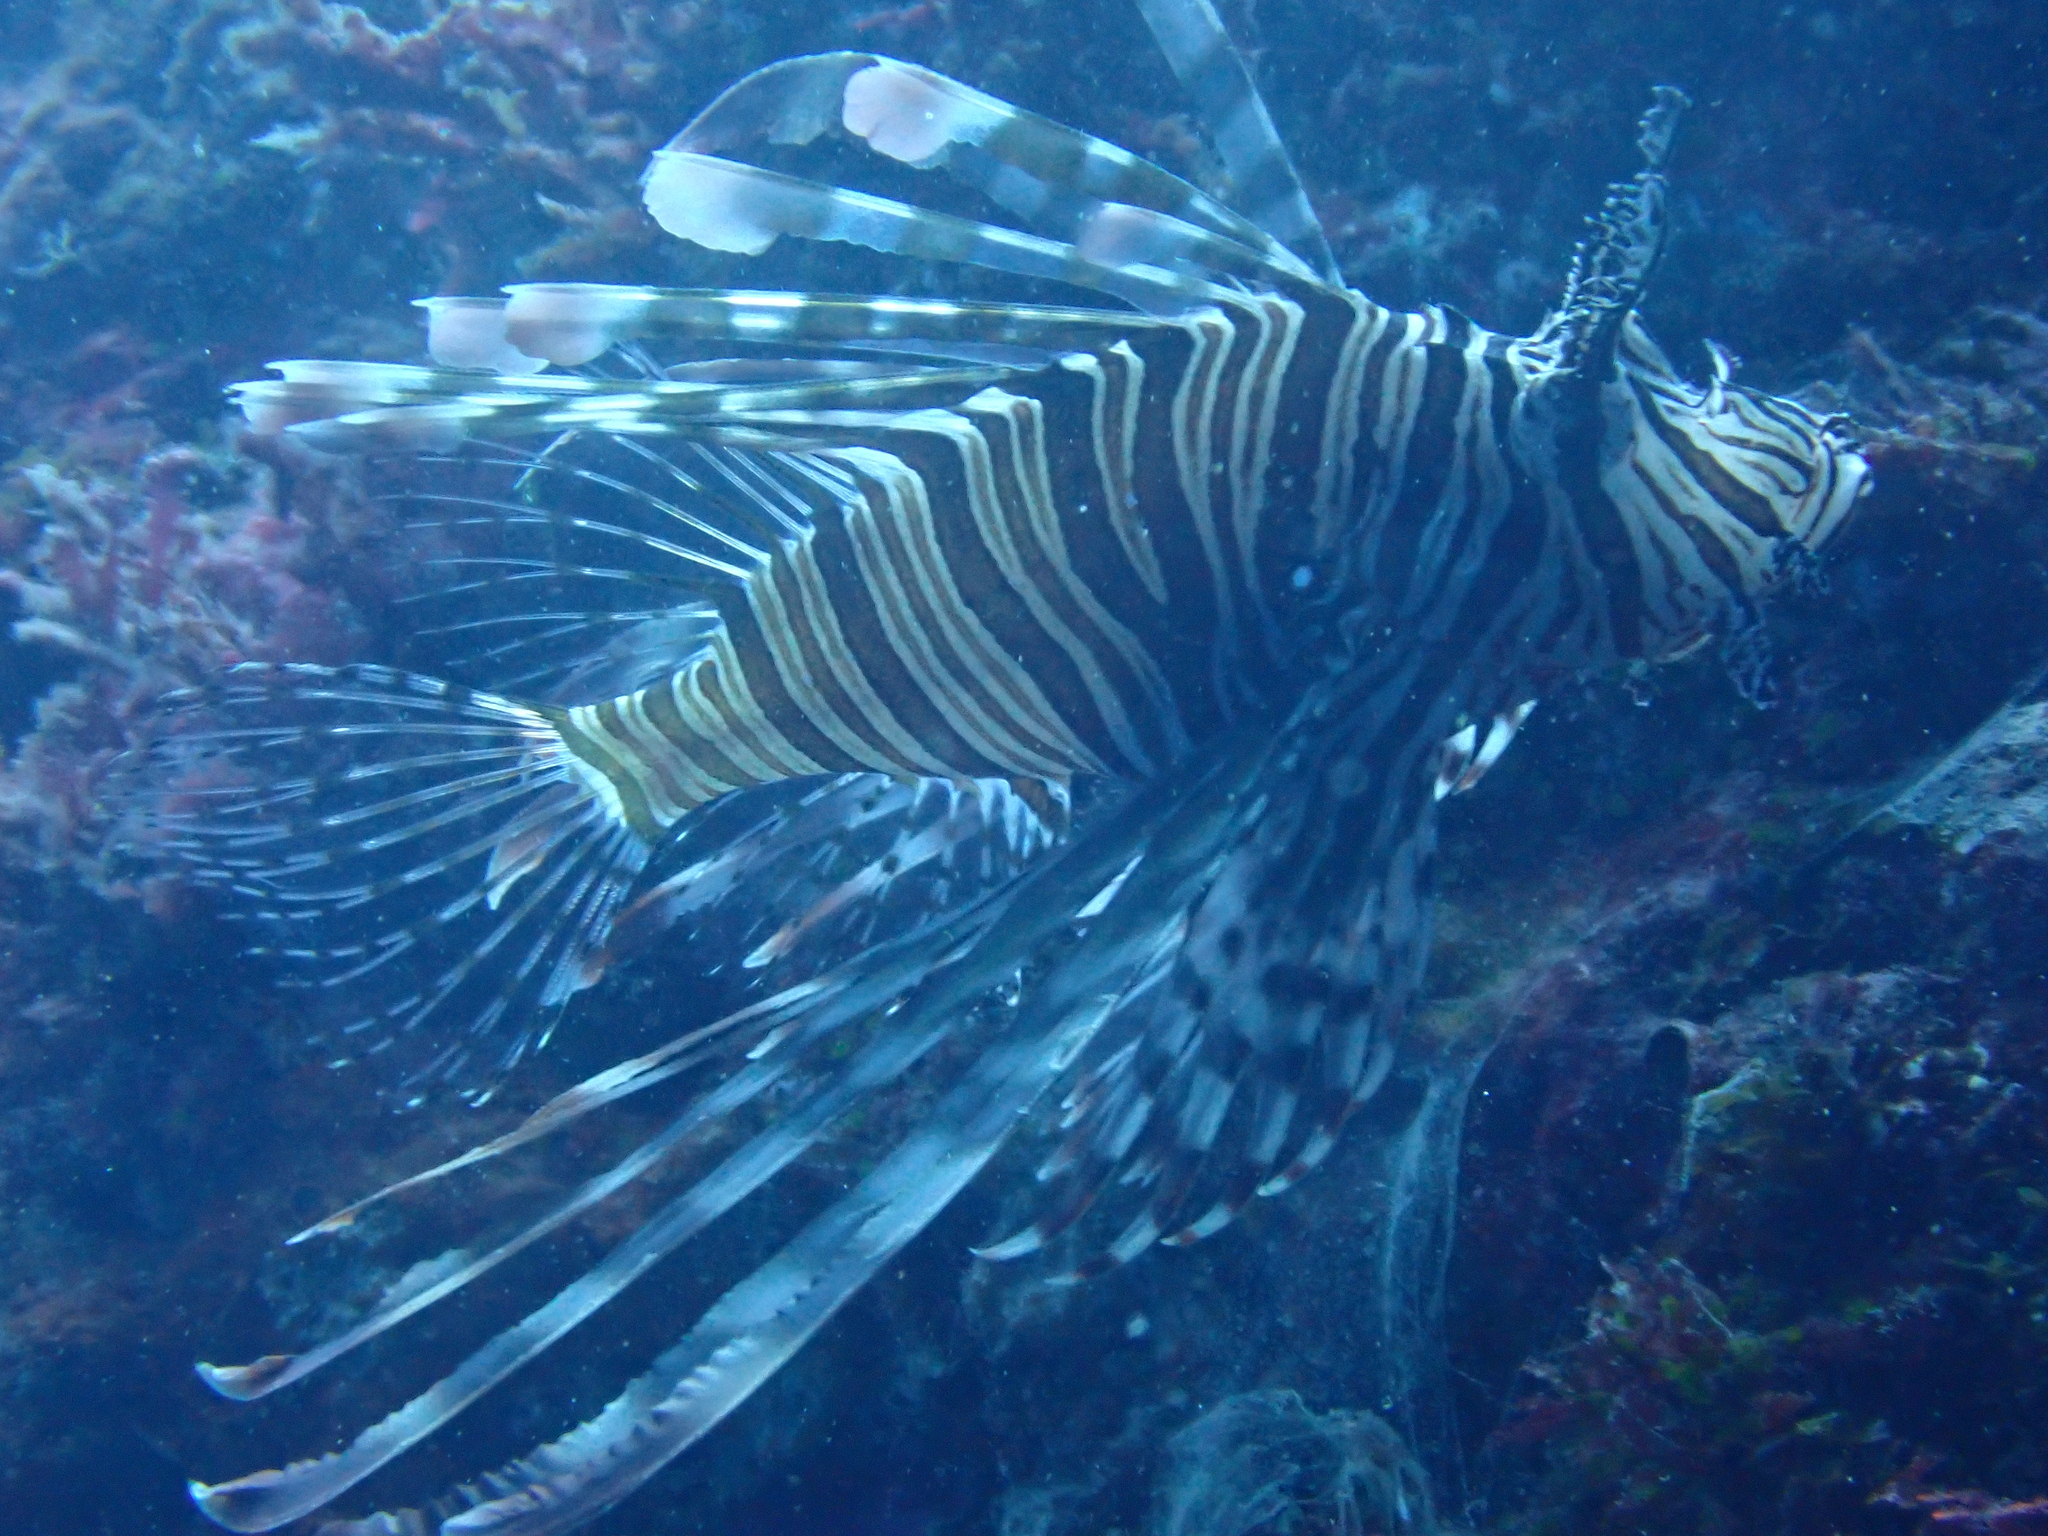
Pterois volitans (Red Lionfish)